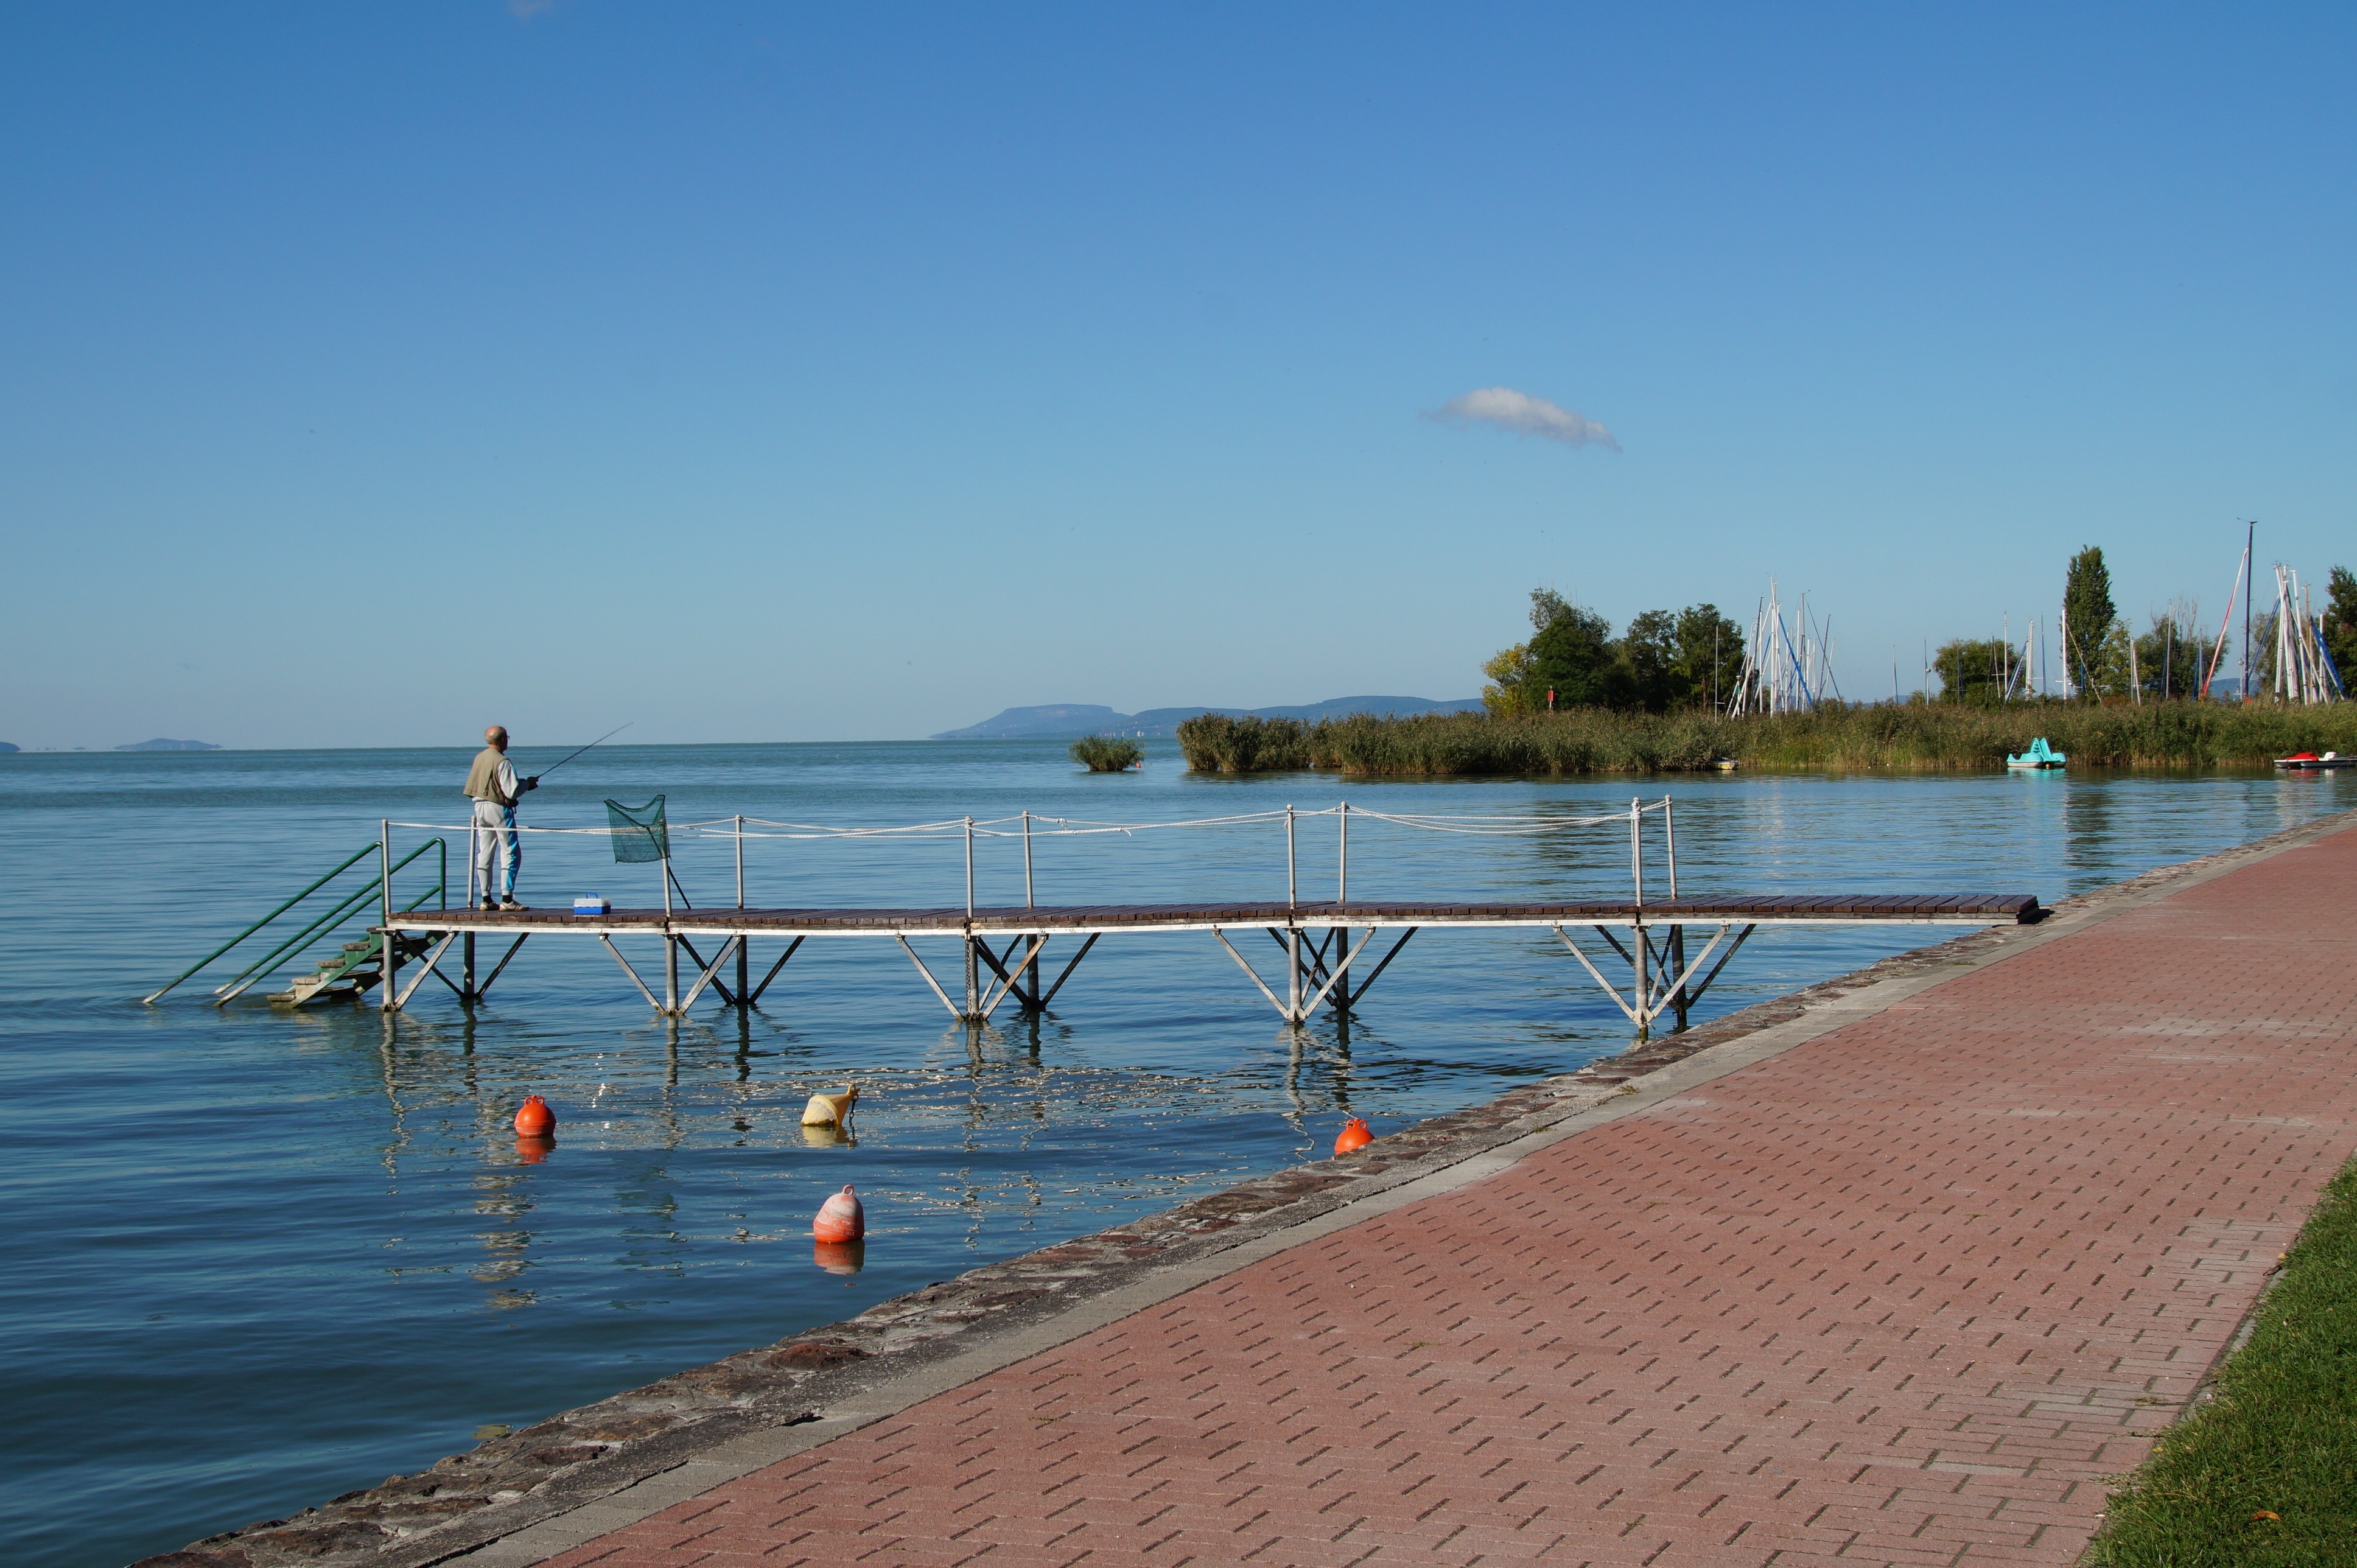
beach, sea, coast, ocean, dock, shore, lake, pier, walkway, vacation, vehicle, fishing, fisherman, bay, marina, reservoir, fish, body of water, footbridge, cast, balaton